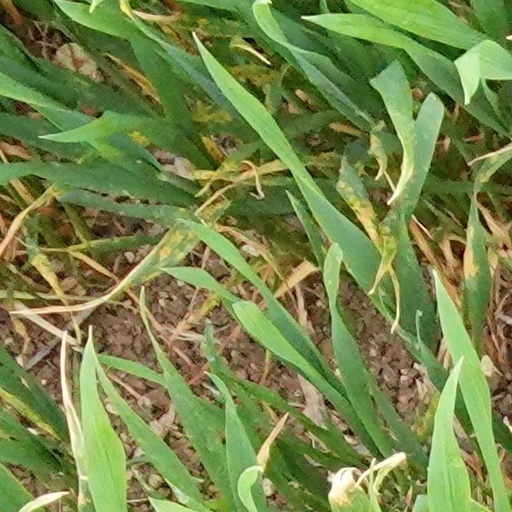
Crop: wheat